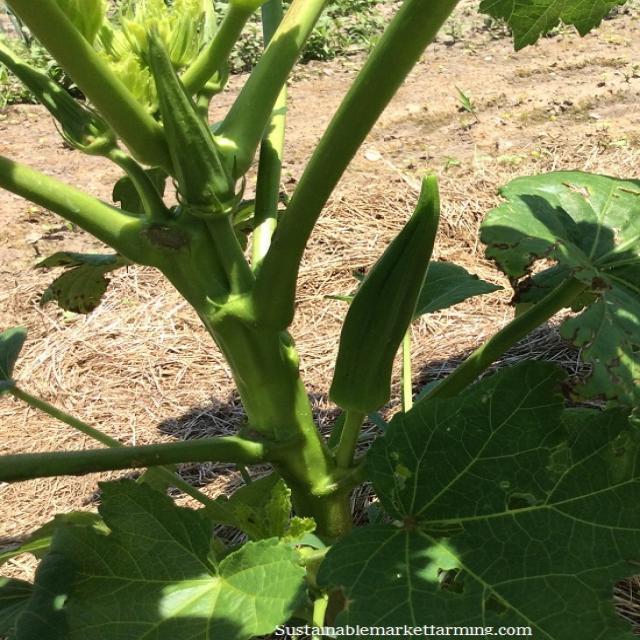
Label: Mature